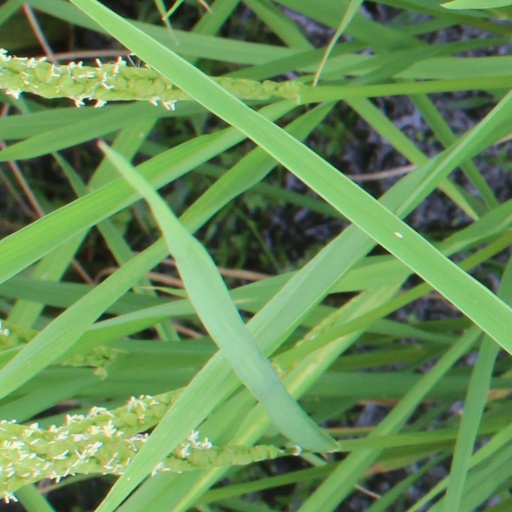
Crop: rice